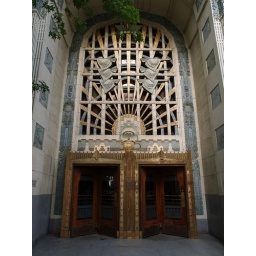
I like the detail above the door in this older building